Hero Must Die

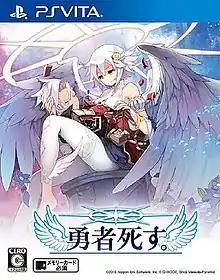
Artwork for the Vita remake.

is a role-playing video game developed by Pyramid and originally released for the DoCoMO mobile service in December 2007. It was later released for SoftBank and EZweb in 2008, and a "Director's Cut" version was released for DoCoMO in May 2009. A full remake for the PlayStation Vita was released in February 2016. In all versions, players navigate both an overworld and localized environments, with fights using a turn-based battle system. "Hero Must Die" takes place over five days, and features the last exploits of an unnamed hero after he defeats the Dark Lord Guille at the cost of his life and is given a last chance to explore the world he saved and potentially solve some lingering problems.